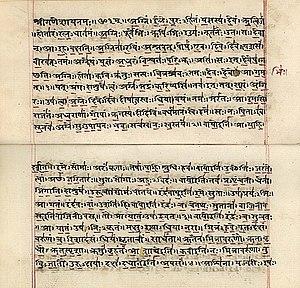
Manuscrit du Rig Véda, début du XIXe siècle.
La définition de texte sacré est très large, elle indique simplement qu'un écrit est en relation avec le divin, avec une divinité. Il peut notamment s'agir de textes magiques, mythologiques, exégétiques, divinatoires, rituels, de prières, de prescriptions. Un ensemble de textes qui forment une unité est un corpus.
L’indo-européen commun, proto-indo-européen ou indo-européen est une langue hypothétique considérée comme l'origine unique des langues indo-européennes actuelles. Cette possible protolangue est partiellement reconstruite par les linguistes à partir des similitudes entre langues souvent disparues mais réelles et connues et partiellement à partir des schémas de transformation notamment phonologiques bien identifiés. Le proto-indo-européen n'est pour le moment qu'une hypothèse tentant d'expliquer des ressemblances qui se manifestent avec régularité.
Le Yoga sūtra ou Yogasūtra, on emploie aussi le pluriel : Les Yoga sūtra, de Patañjali, abrégé Y.S., est un recueil de 195 aphorismes, phrases brèves, laconiques, destinées à être facilement mémorisées. Ce texte qui comprend 1161 mots est la base du système philosophique appelé yoga, yoga de Patañjali ou encore sāṃkhya-yoga en raison de sa connexion intime avec le darśana appelé sāṃkhya.
La devanagari, du sanskrit देवनागरी, est une écriture alphasyllabaire utilisée pour le sanskrit, le prâkrit, le hindi, le népalais, le marathi et plusieurs autres langues indiennes. C’est une des écritures les plus employées en Inde du Nord et au Népal.
L'histoire de la littérature sanskrite débute avec la transmission orale des Vedas au milieu du IIᵉ millénaire av. J.‑C., et se poursuit à travers la tradition orale des grandes épopées. L'âge d'or de la littérature classique en sanskrit se situe dans l'Antiquité tardive, du IIIᵉ siècle au VIIIᵉ siècle. Les textes les plus tardifs sont datés du XIᵉ siècle. La littérature sanskrite disparaît avec la conquête musulmane de l'Inde, en particulier à cause de la destruction de centres intellectuels, tels que les universités de Taxila et Nalanda. Désormais, des initiatives locales du gouvernement indien visent à la faire revivre, telles que le All-India Sanskrit Festival tenu depuis 2002, qui est l'occasion d'un concours d'écriture.
Le Rig-Veda ou Ṛgveda est une collection d'hymnes sacrés ou encore d'hymnes de louanges de l'Inde antique composés en sanskrit védique. Il fait partie des quatre grands textes canoniques de l'hindouisme qui sont connus sous le nom de Veda. C'est l'un des plus anciens textes existant en langue indo-européenne. Sa composition remonte entre 1500 et 900 av. J.-C. selon les indologues, les philologues et les linguistes.
La Salutation au Soleil est un enchaînement de postures pratiqué dans le Haṭha Yoga. Il s'agit d'une salutation dans laquelle le pratiquant s'incline face au soleil levant.
L’hindouisme, ou sanatana dharma, est l'une des plus anciennes religions du monde encore pratiquées qui n'a ni fondateur ni institution cléricale organisée uniformément. En 2015, le nombre de fidèles est estimé à 1,1 milliard dans 85 pays, c'est actuellement la troisième religion la plus pratiquée dans le monde après le christianisme et l'islam. Elle est issue du sous-continent indien qui reste son principal foyer de peuplement.
Le yoga est l'une des six écoles orthodoxes de la philosophie indienne āstika dont le but est la libération. C'est une discipline ou pratique commune à plusieurs époques et courants, visant, par la méditation, l'ascèse et les exercices corporels, à réaliser l'unification de l'être humain dans ses aspects physique, psychique et spirituel.